1775–1795 in Western fashion

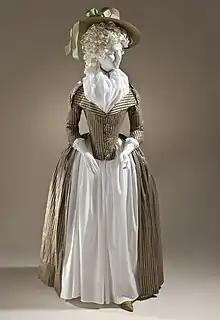
Woman's redingote c. 1790, Los Angeles County Museum of Art

High fashion and extravagance returned to France and its satellite states under the Directory, 1795–99, with its "directoire" styles; the men did not return to extravagant customs. These trends would reach their height in the classically styled fashions of the late 1790s and early 19th century. For men, coats, waistcoats and stockings of previous decades continued to be fashionable across the Western world, although they too changed silhouette in this period, becoming slimmer and using earthier colors and more matte fabrics.